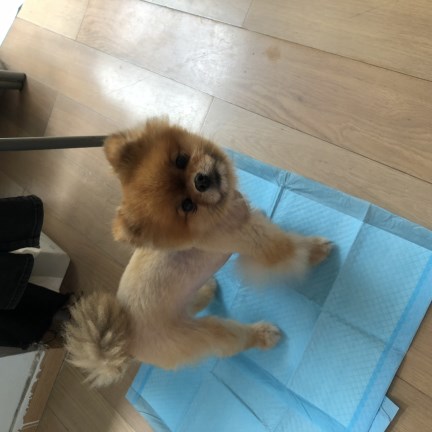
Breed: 1936-n000005-Pomeranian